Maheba

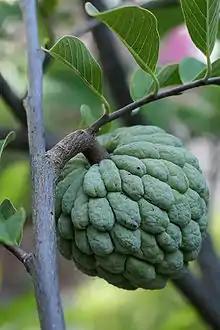
Sugar apple on tree

Most depend for their livelihood on farming. This region is in a drought-affected area, so the whole place faces a water crisis for farming and potable drinking water.